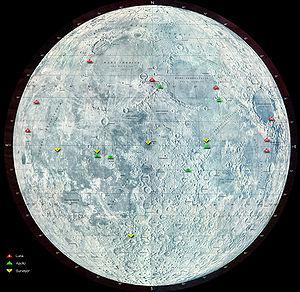
La Lune, ou Terre I, est un objet céleste qui orbite autour de la planète Terre et le seul satellite naturel permanent de la Terre. C'est le cinquième plus grand satellite naturel du Système solaire et le plus grand des satellites planétaires par rapport à la taille de la planète autour de laquelle elle orbite. La Lune est, après le satellite de Jupiter Io, le deuxième satellite le plus dense du Système solaire parmi ceux dont la densité est connue.
Le programme Luna regroupe toutes les missions spatiales automatiques lancées par l’Union soviétique vers la Lune entre 1959 et 1976. Vingt-quatre sondes spatiales font officiellement partie de ce programme mais il y en eut en réalité 45 en tout. Quinze de ces missions ont atteint leurs objectifs. Dès le début, les considérations politiques visant à démontrer la supériorité du savoir-faire soviétique sur celui des États-Unis ont eu le pas sur les motivations scientifiques. Lorsque les enjeux de la course à l'espace disparaissent, le programme Luna prend fin tandis que les États-Unis orientent leur programme d'Exploration principalement vers Mars et les planètes externes du système solaire.
La face visible de la Lune est l'hémisphère de la Lune qui est en permanence tourné vers la Terre, l'autre côté étant nommé « face cachée de la Lune ». En effet, un seul et même côté de la Lune est visible depuis la Terre, car la Lune possède une période de rotation égale à sa période de révolution, un phénomène appelé rotation synchrone ou verrouillage en résonance.